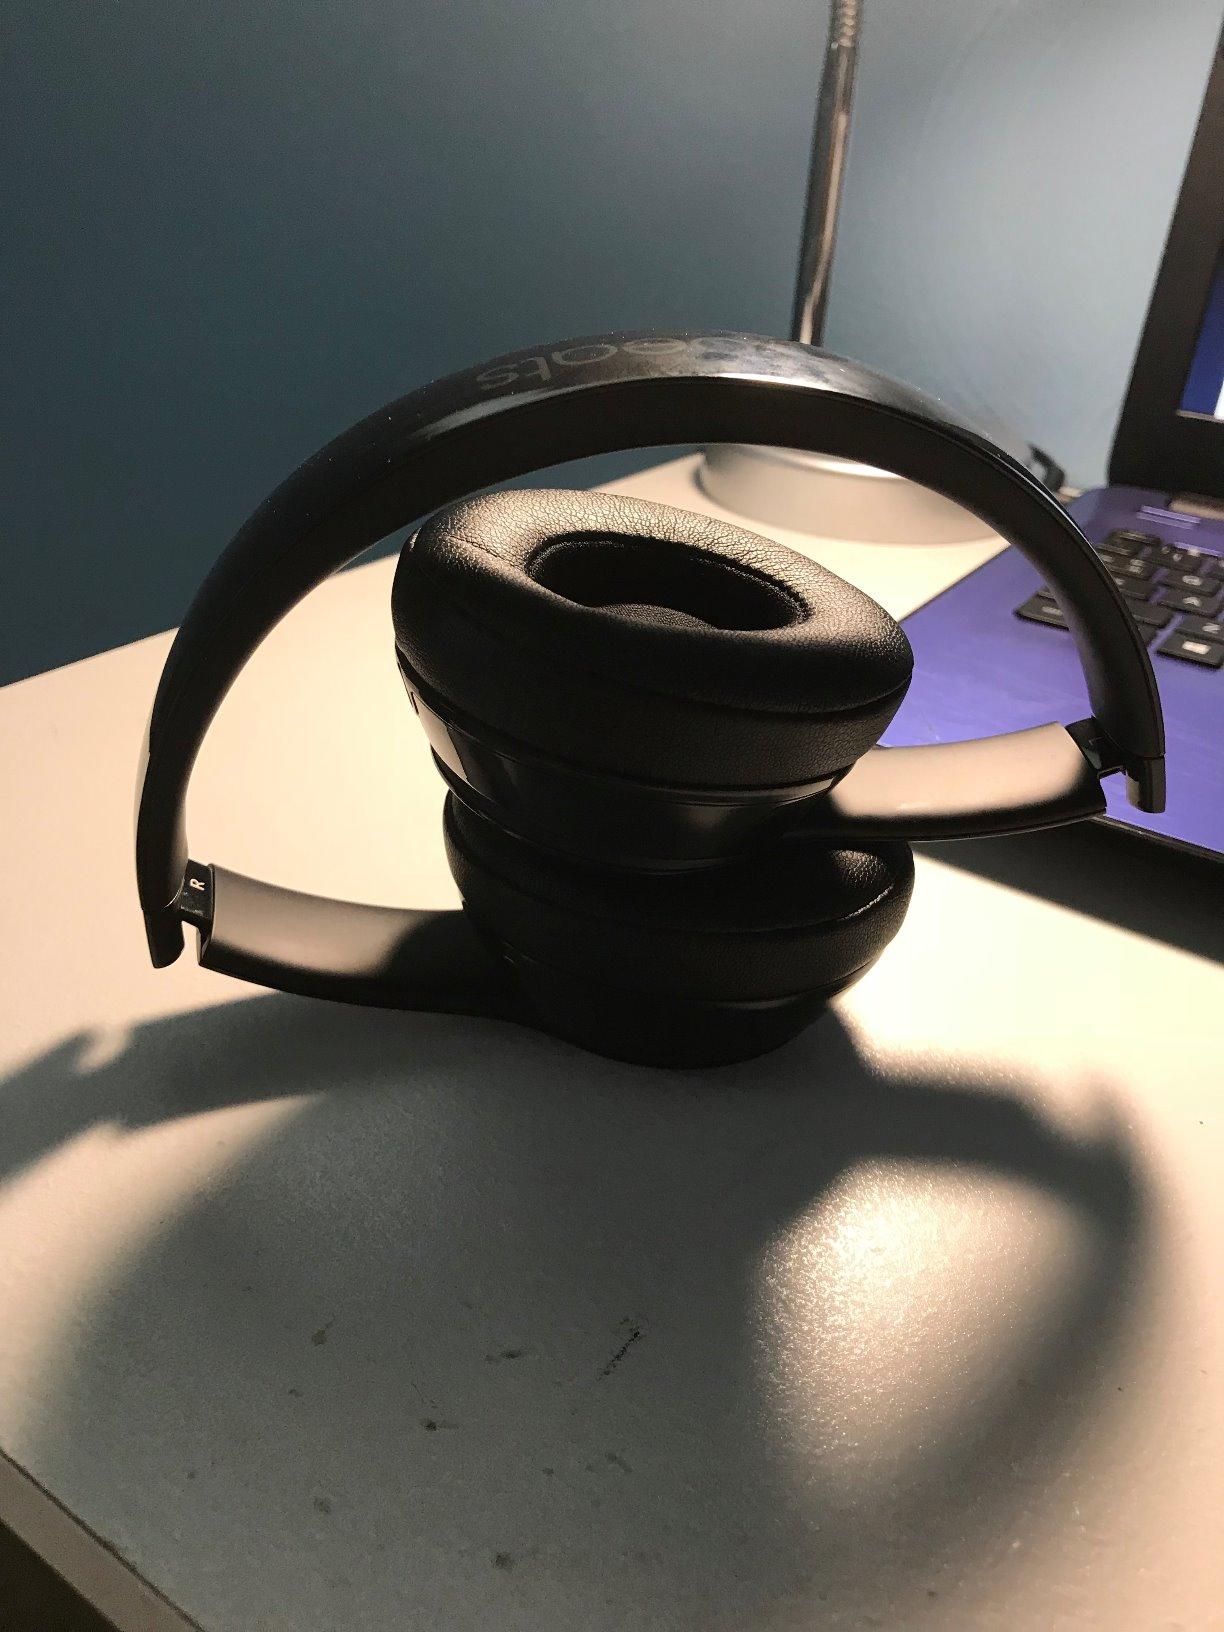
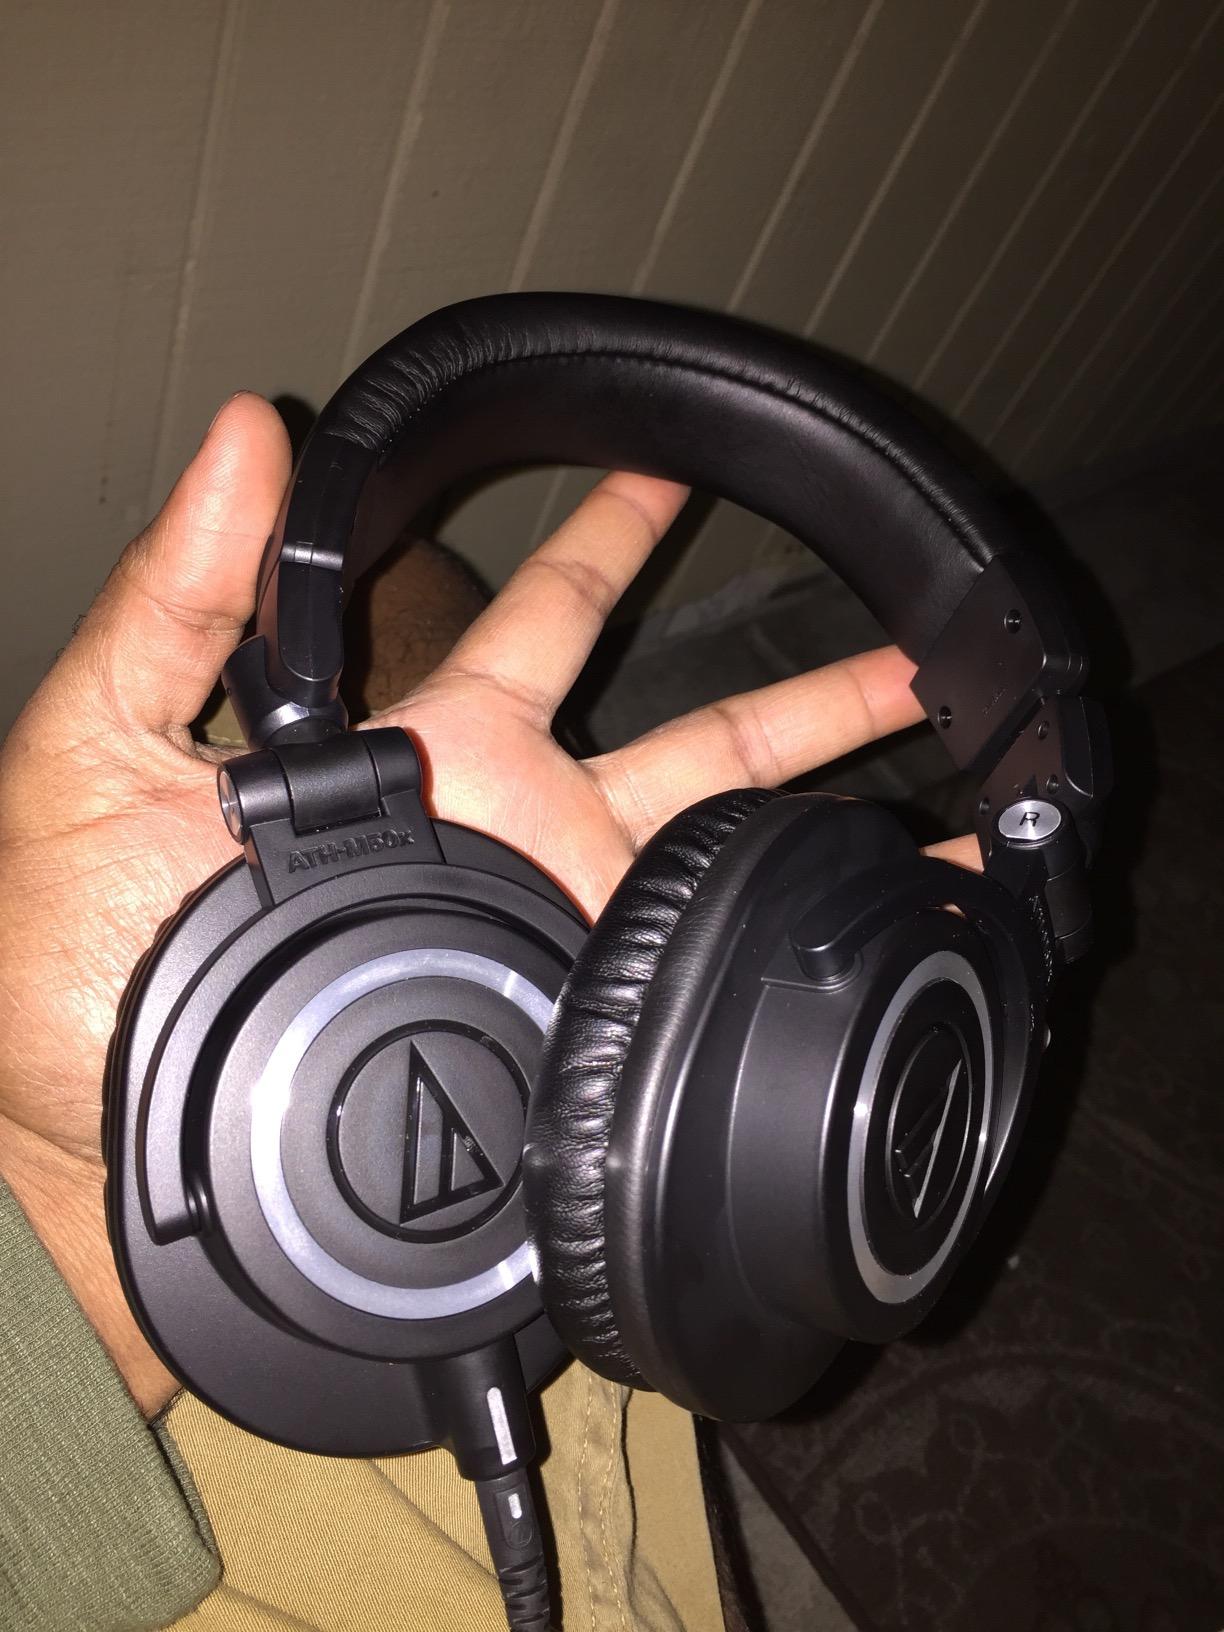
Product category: headphones
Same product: no